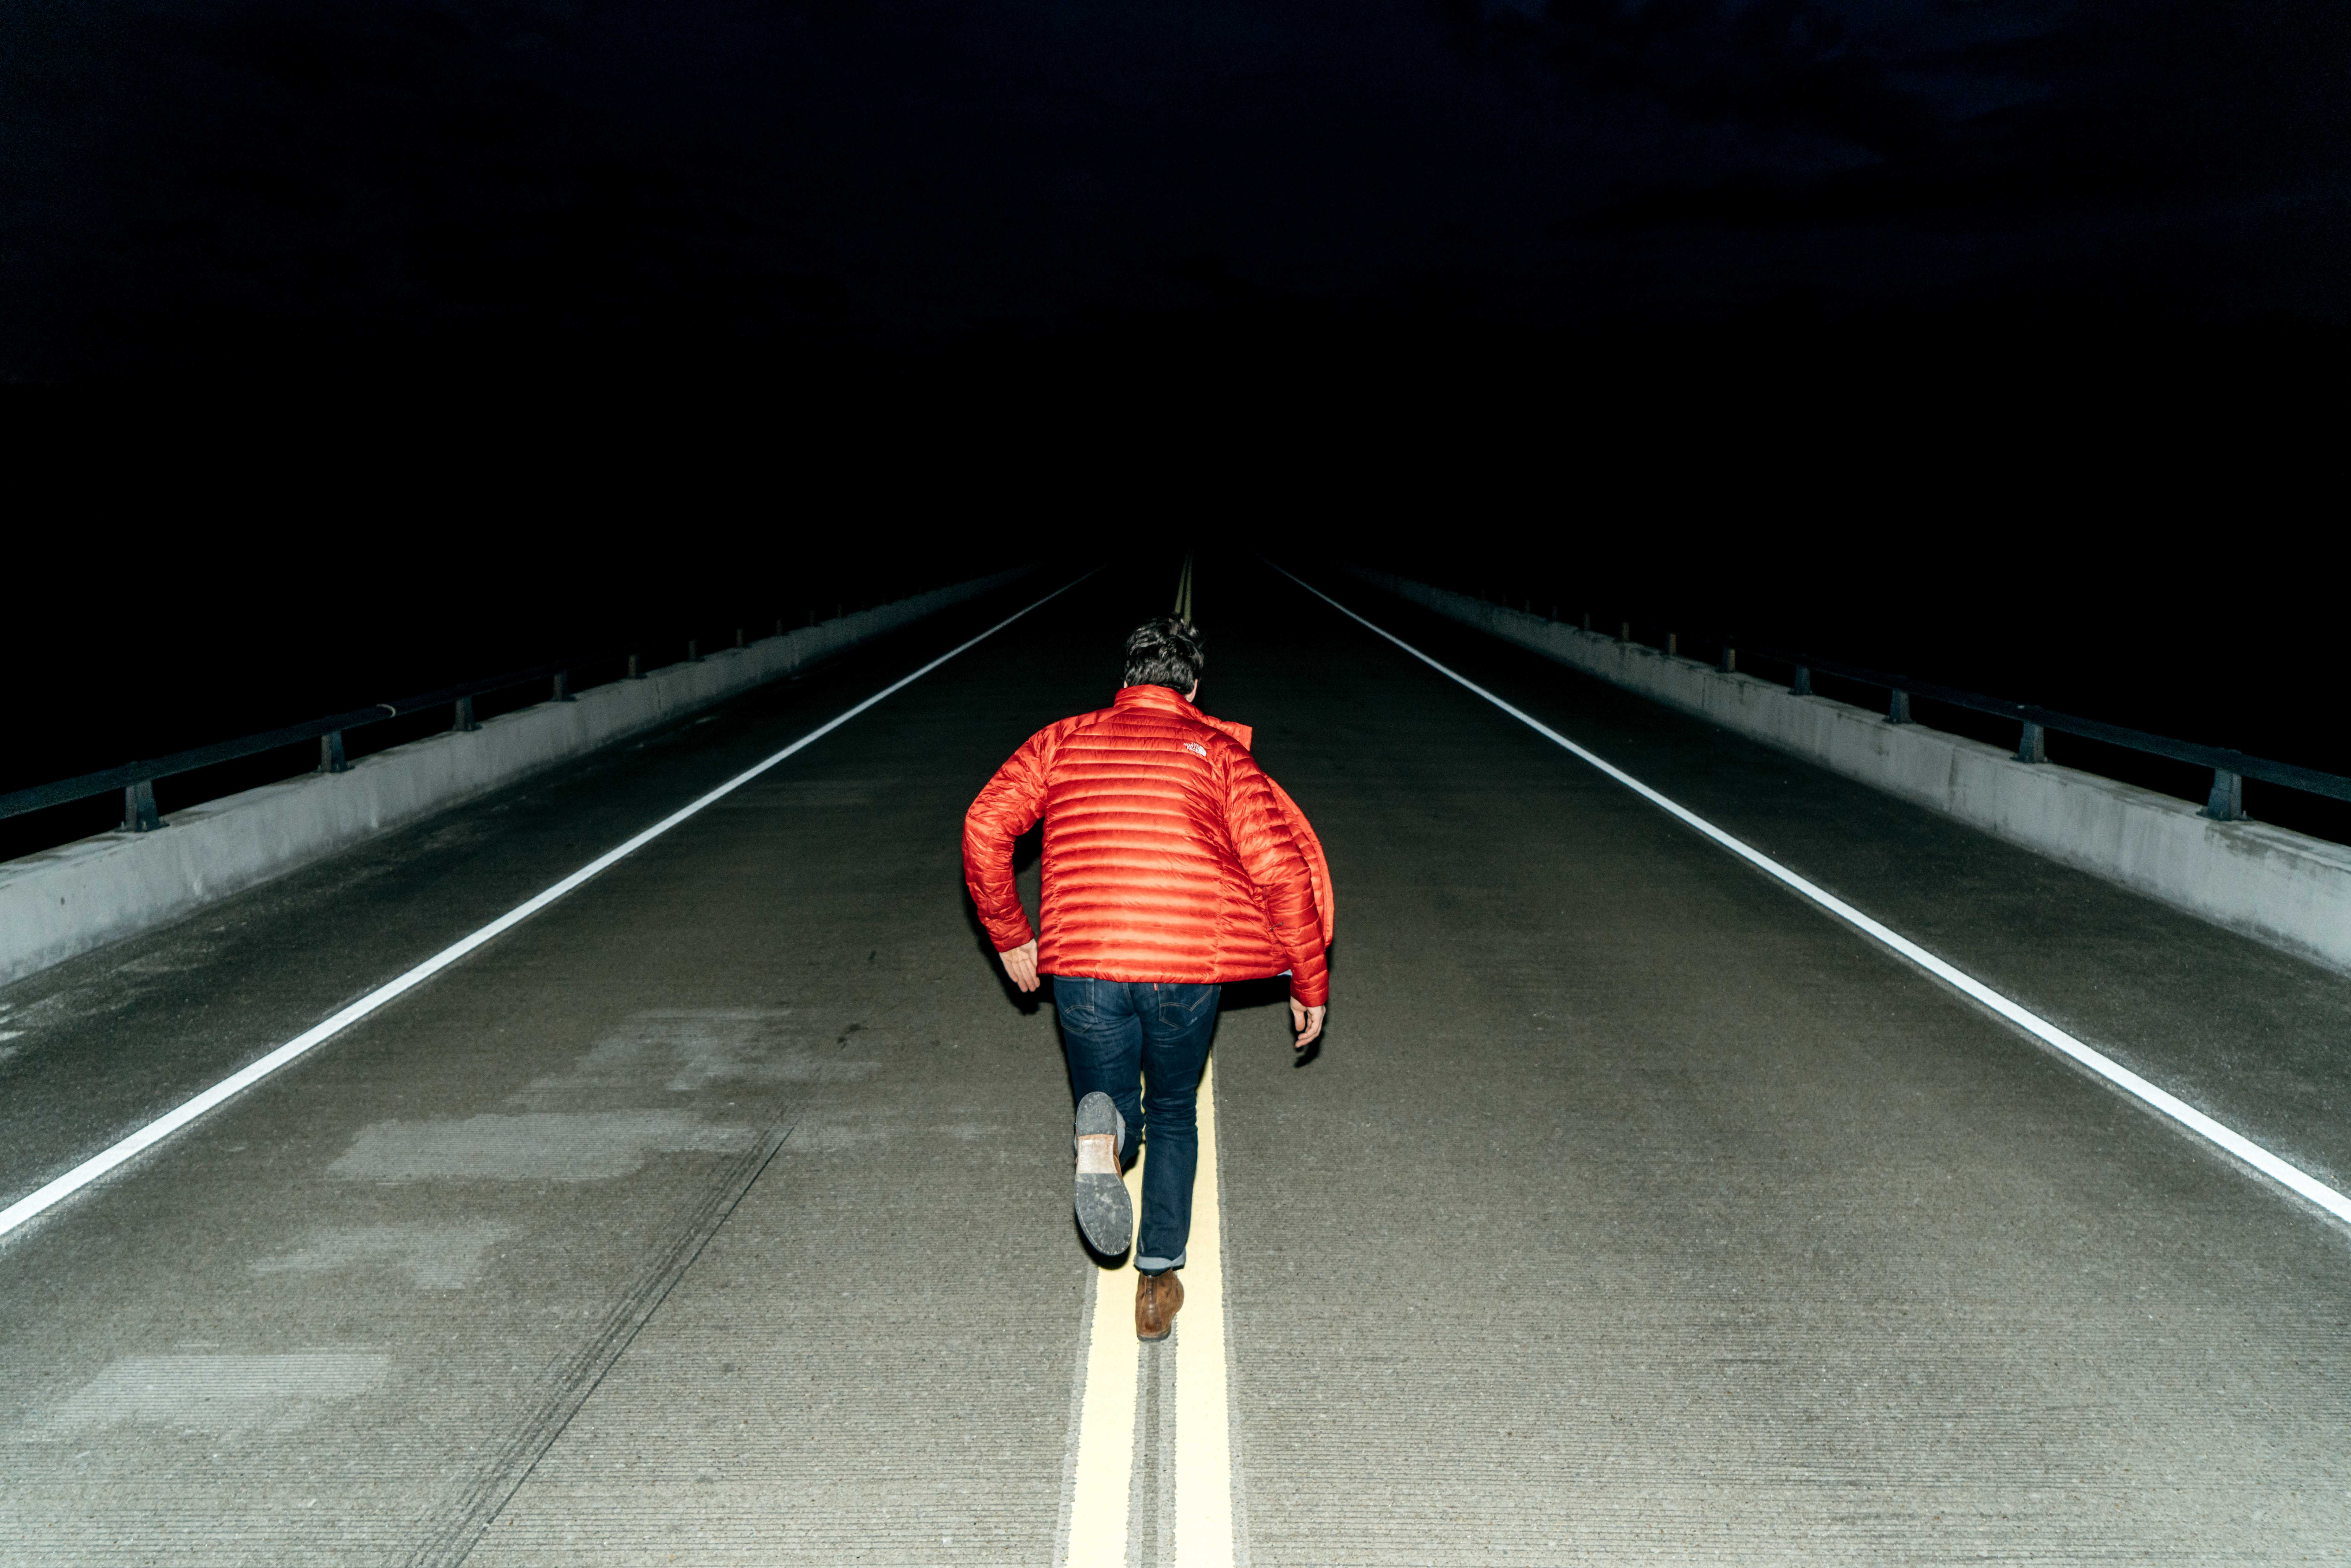
man, road, dark, male, guy, red, color, infrastructure